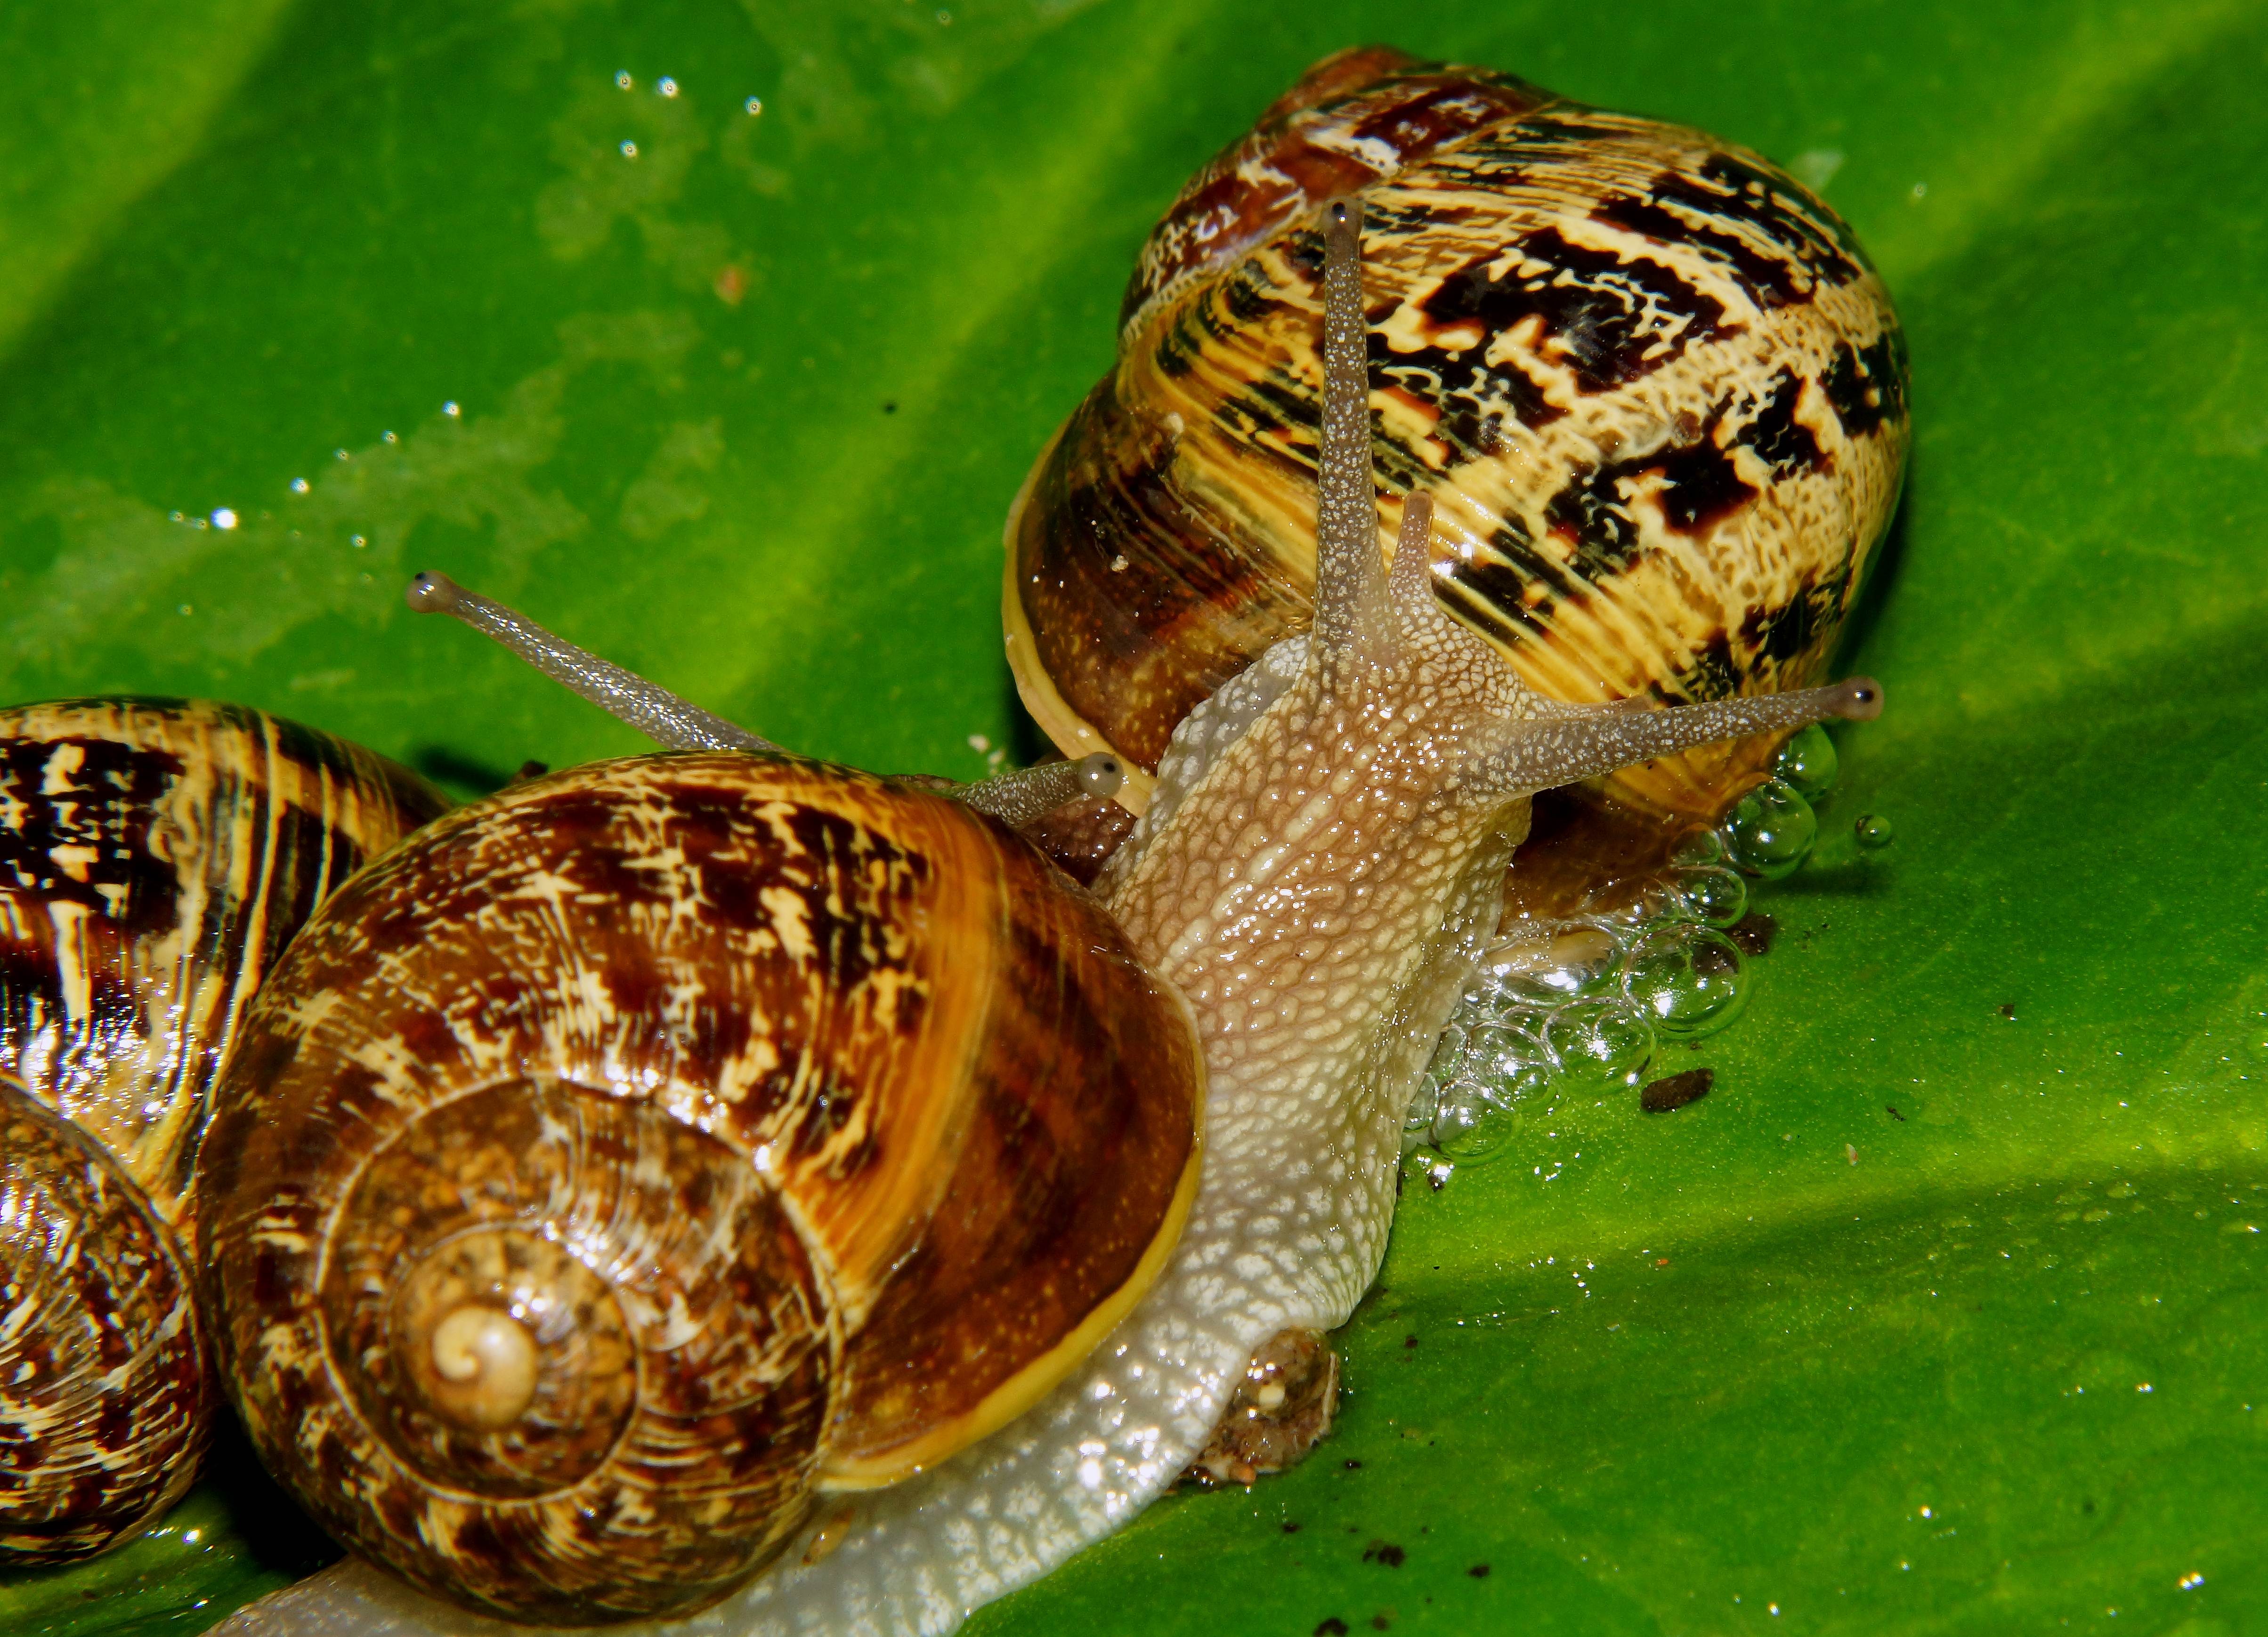
nature, photo, wildlife, macro, fauna, invertebrate, close up, snail, animals, naturaleza, a77, escargot, molluscs, g, ggl1, gaby1, xovesphoto, animales, varios, some, gphoto, gabrielcorua, xelodegalicia, sonya77v, sonyslta77v, smctakumar135mm135, schnecken, macro photography, sea snail, emydidae, snails and slugs